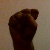
The image shows a hand gesture representing the letter 'S' in Indian Sign Language.